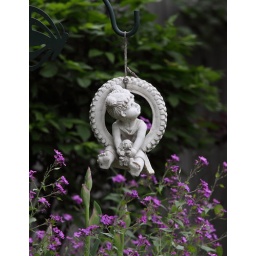
Girl and her dog on a swing over the flower bed